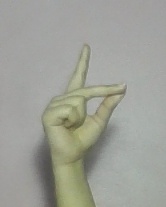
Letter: ta